Synthetic diamond

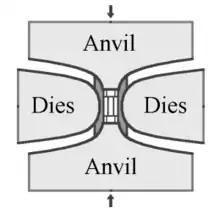
Schematic of a belt press

In the HPHT method, there are three main press designs used to supply the pressure and temperature necessary to produce synthetic diamond: the belt press, the cubic press and the split-sphere (BARS) press. Diamond seeds are placed at the bottom of the press. The internal part of the press is heated above and melts the solvent metal. The molten metal dissolves the high purity carbon source, which is then transported to the small diamond seeds and precipitates, forming a large synthetic diamond.